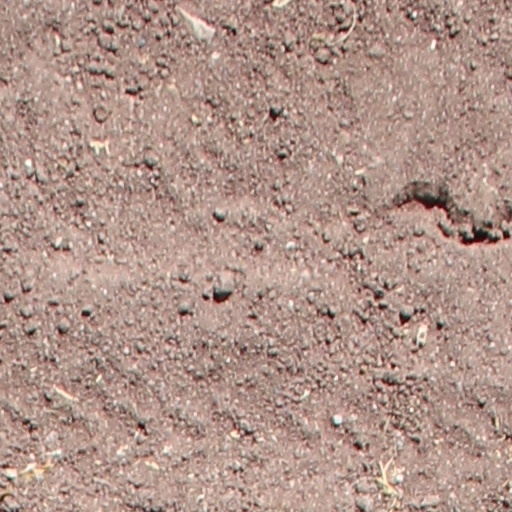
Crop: wheat